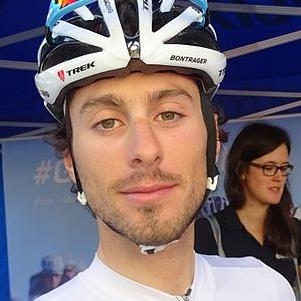
Age: 24